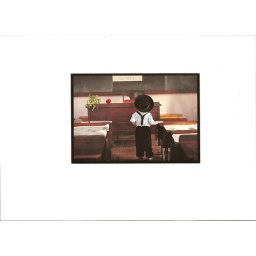
Amish boy in classroom